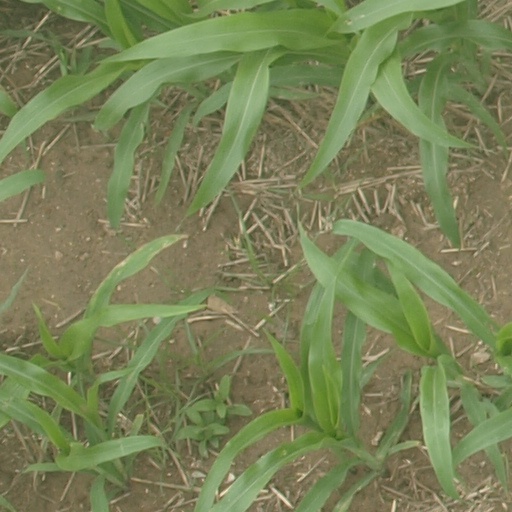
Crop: maize; corn